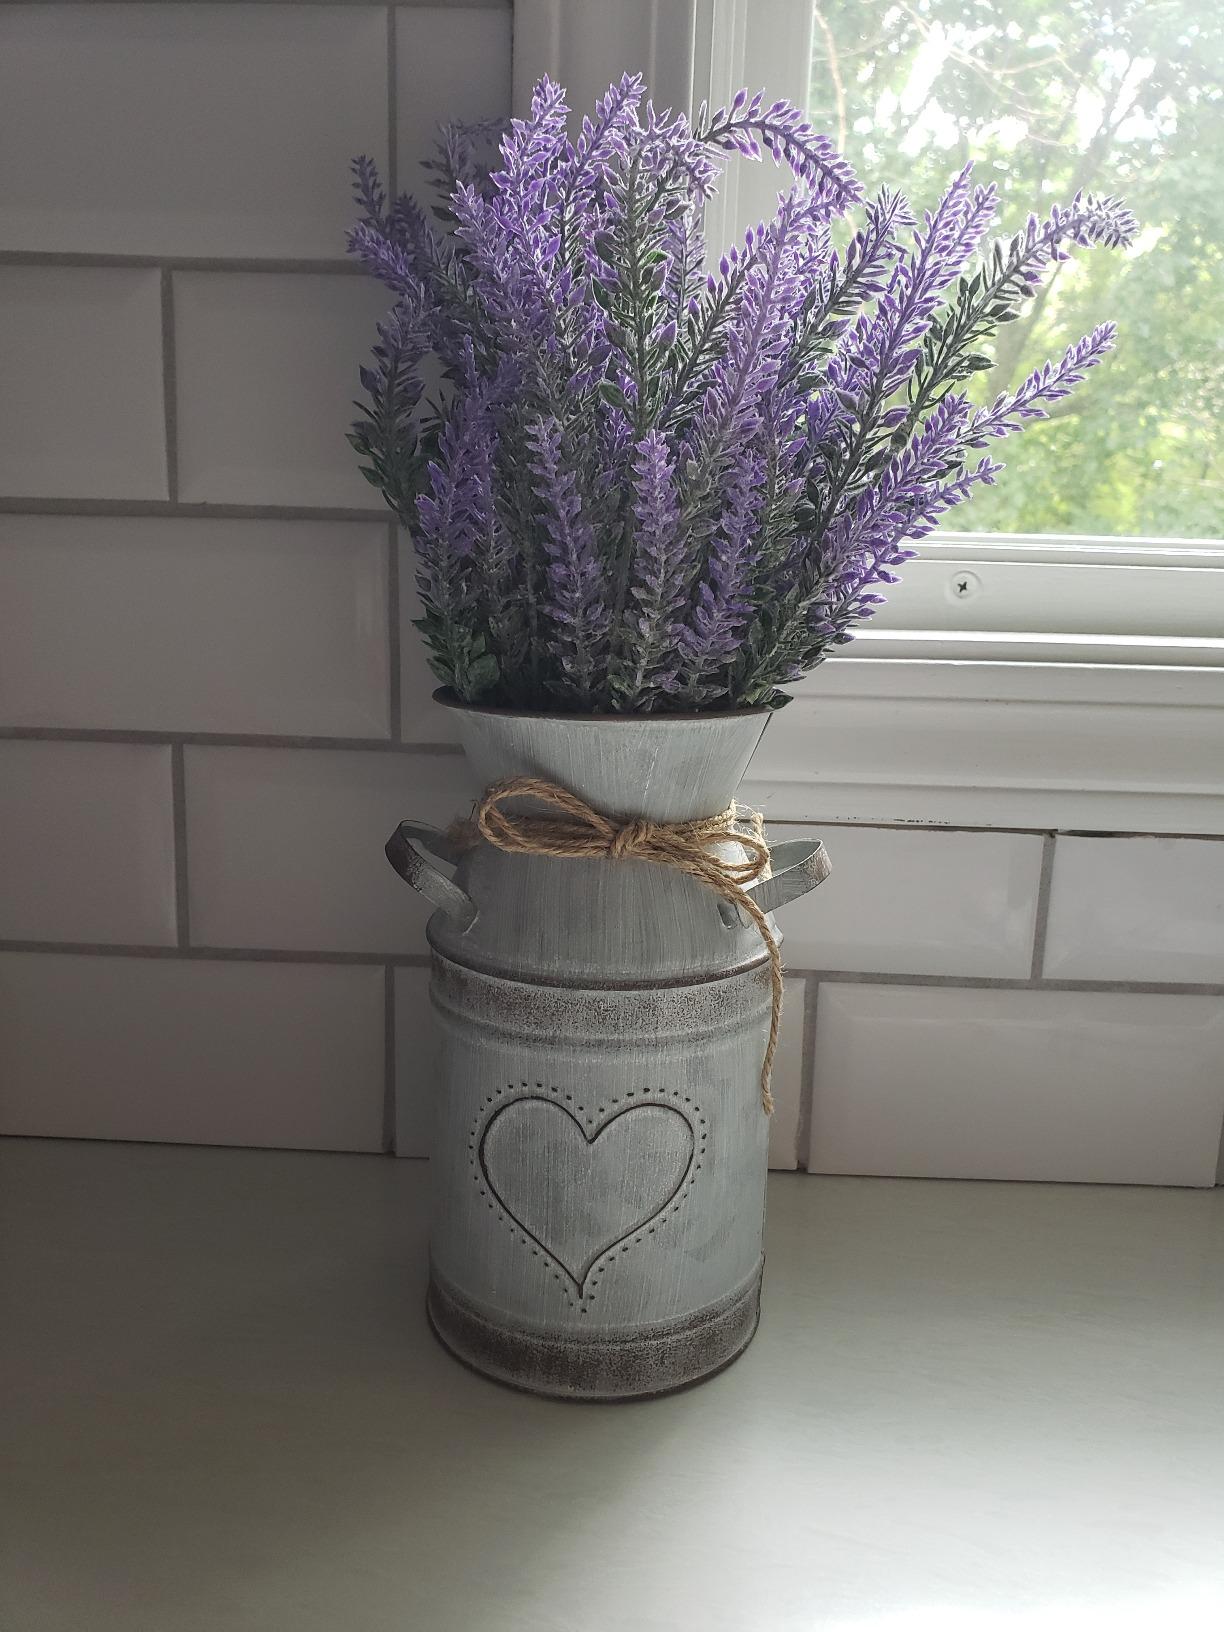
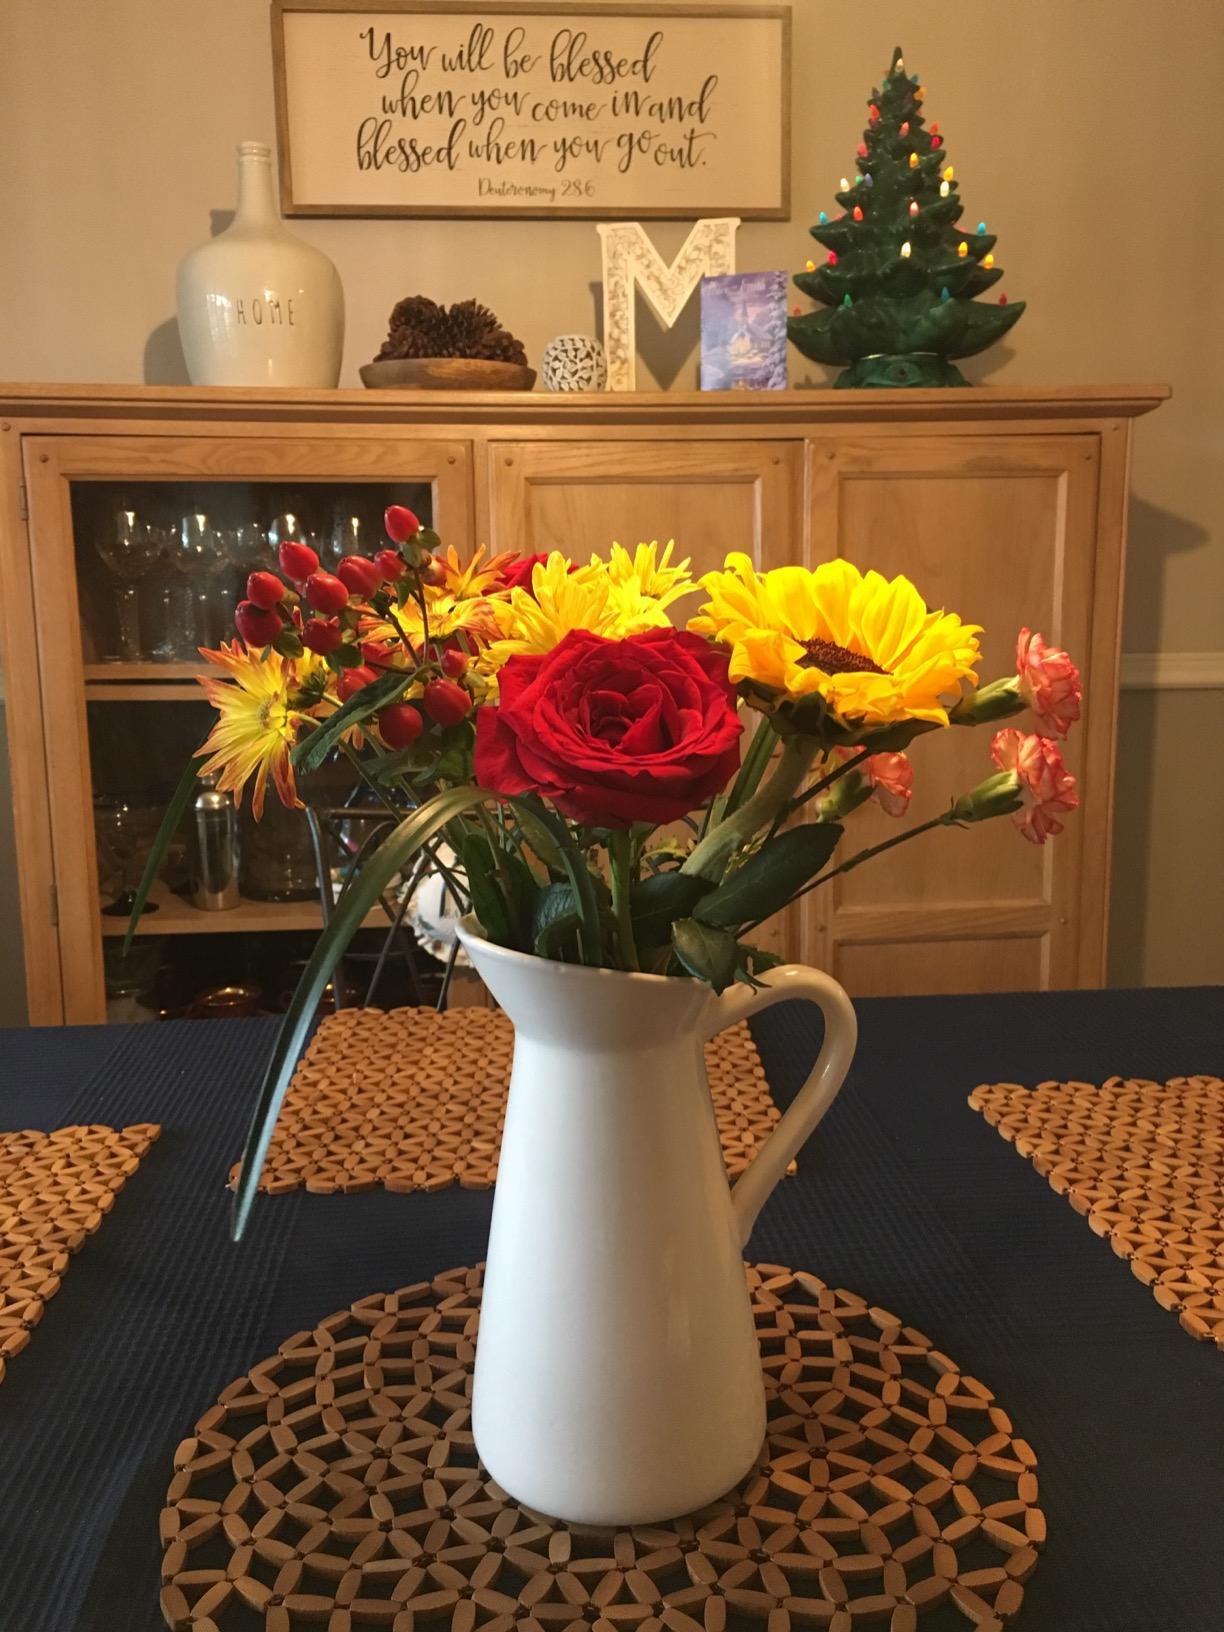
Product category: vase
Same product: no